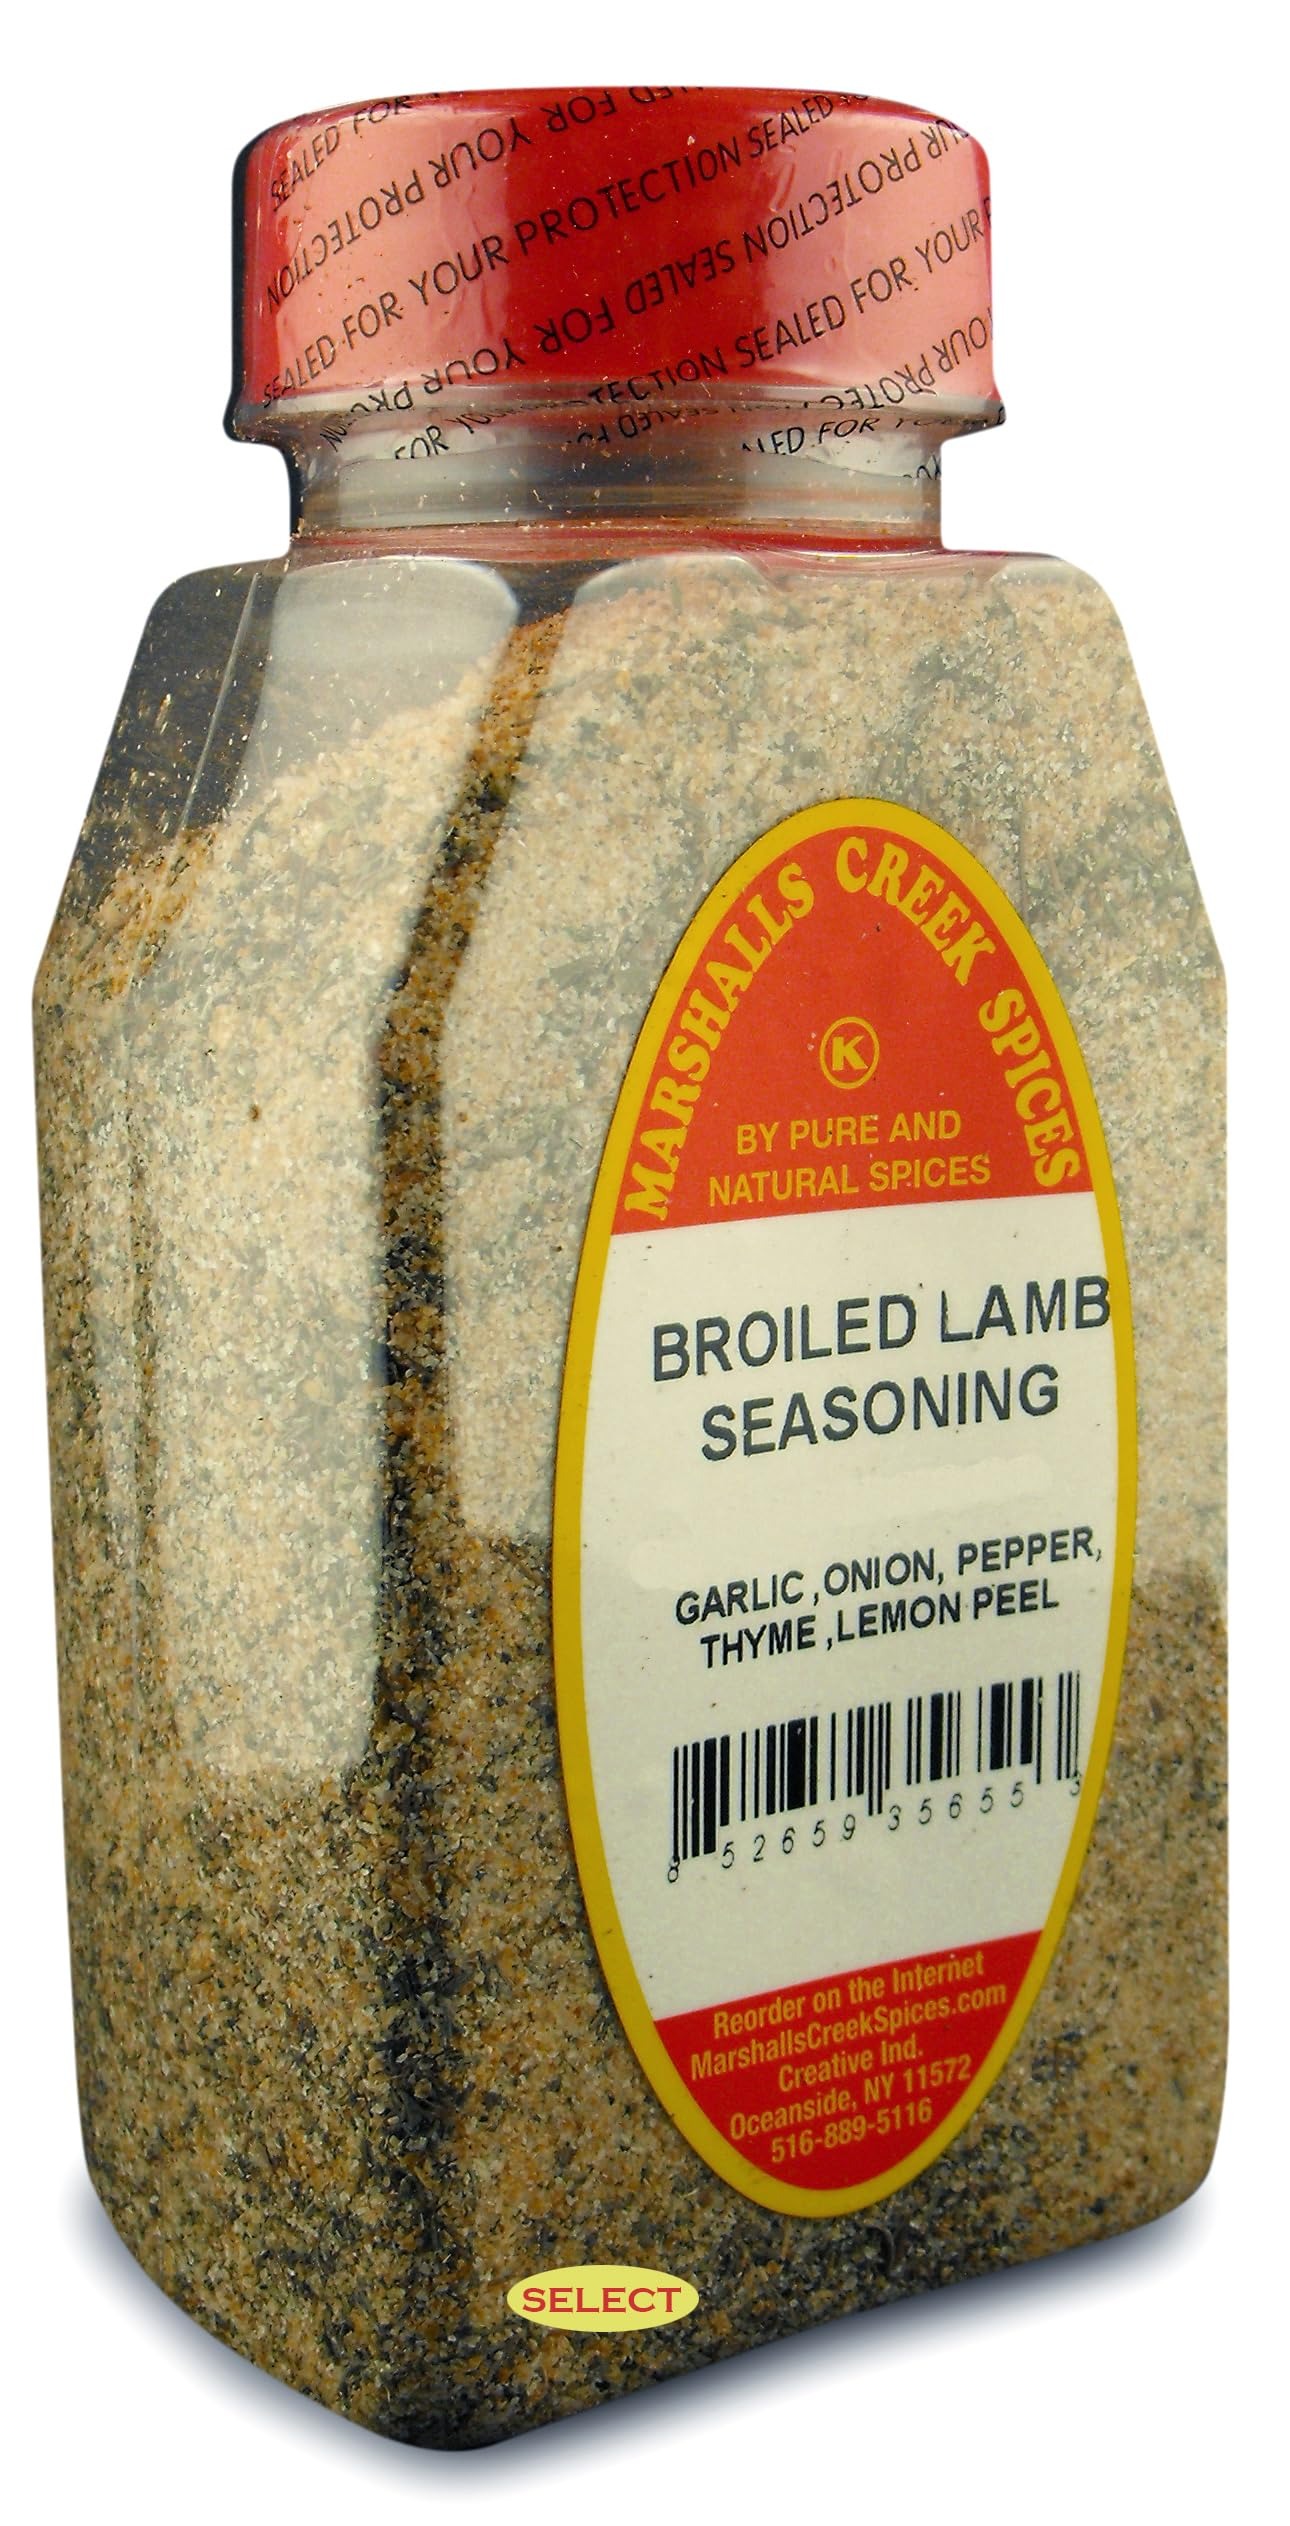
Item Name: Marshalls Creek Select Spices BROILED LAMB SEASONING 13 oz.
Bullet Point 1: Marshalls Creek Spices buys in small quantities and packs weekly providing the freshest products possible. Fresher ingredients means more flavor and a longer shelf life.
Bullet Point 2: Premium Quality Spices, Specifically Sourced from the Best Producers. All individually Hand Packed to the Highest Standards in the industry. With over 35 years in the world of herbs and spices, Marshalls Creek Spices has the expertise and knowledge to produce a superior product.
Bullet Point 3: All Natural & Kosher. No Fillers - No MSG
Bullet Point 4: Premium Grade, Gourmet Quality
Value: 13.0
Unit: Ounce

Price: 11.98